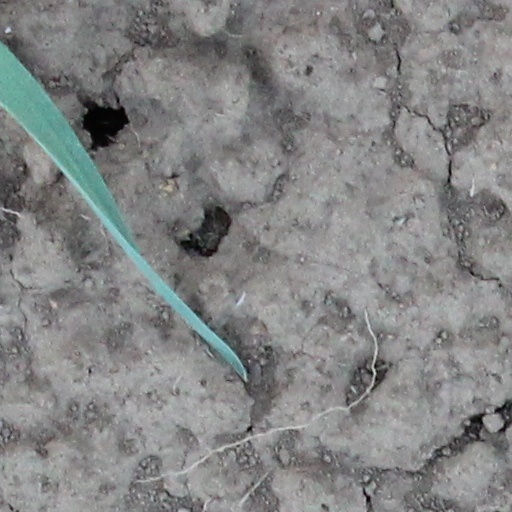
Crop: wheat